Eden Kartsev

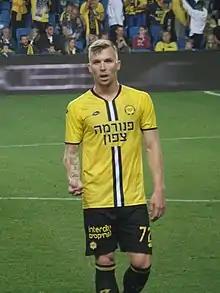
Kartsev playing for Maccabi Netanya in 2022

Eden Vadimovich Kartsev (or Kartzev, , , ; born 11 April 2000) is an Israeli professional footballer who plays as a defensive midfielder for Chinese Super League club Shenzhen Peng City and the Israel national team.